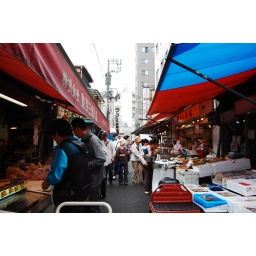
Tsukiji fish market in Tokyo.